Harry DeWolf

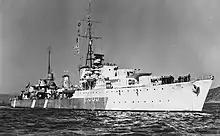
during Second World War. DeWolf was in command of the destroyer from August 1943 to September 1944.

DeWolf took command of HMCS "Haida" in August 1943. Under DeWolf, "Haida" earned a reputation as "the Fightingest Ship in the Canadian Navy", and was responsible for sinking 14 enemy ships in just over a year, earning numerous accolades. "Haida" and DeWolf saw service with convoys to Murmansk as well as operations to secure the English Channel in preparation for Operation Overlord. Most of his more famous battles took place at night in the English Channel, when DeWolf secured his reputation as a fearless and skilful tactician and became known to his crew as "Hard-Over-Harry" for bold manoeuvres off the coast of France. DeWolf earned the Distinguished Service Order for rescuing survivors of within range of enemy coastal guns on the French coast.